Sport in Sussex

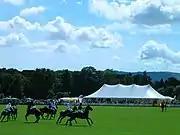
Polo played at Cowdray Park near Midhurst

Cowdray Park near Midhurst has been home to the British Open or Gold Cup since 1967, the most important polo tournament in the UK and one of the most important in the world.